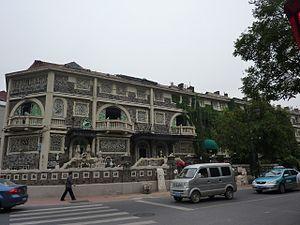
Restaurant de Zhang LianZhi
La maison de porcelaine est un musée privé de la ville de Tianjin en Chine. Il est ouvert au public depuis le 2 septembre 2007.